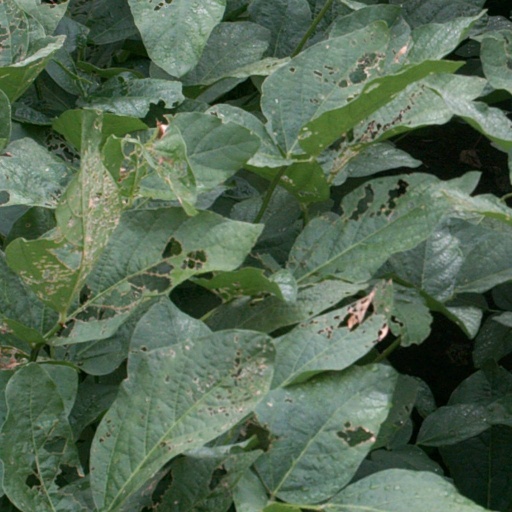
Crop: soybean